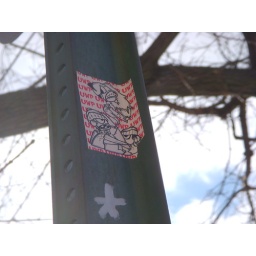
South Philly find - street pole on 11th Street near Federal